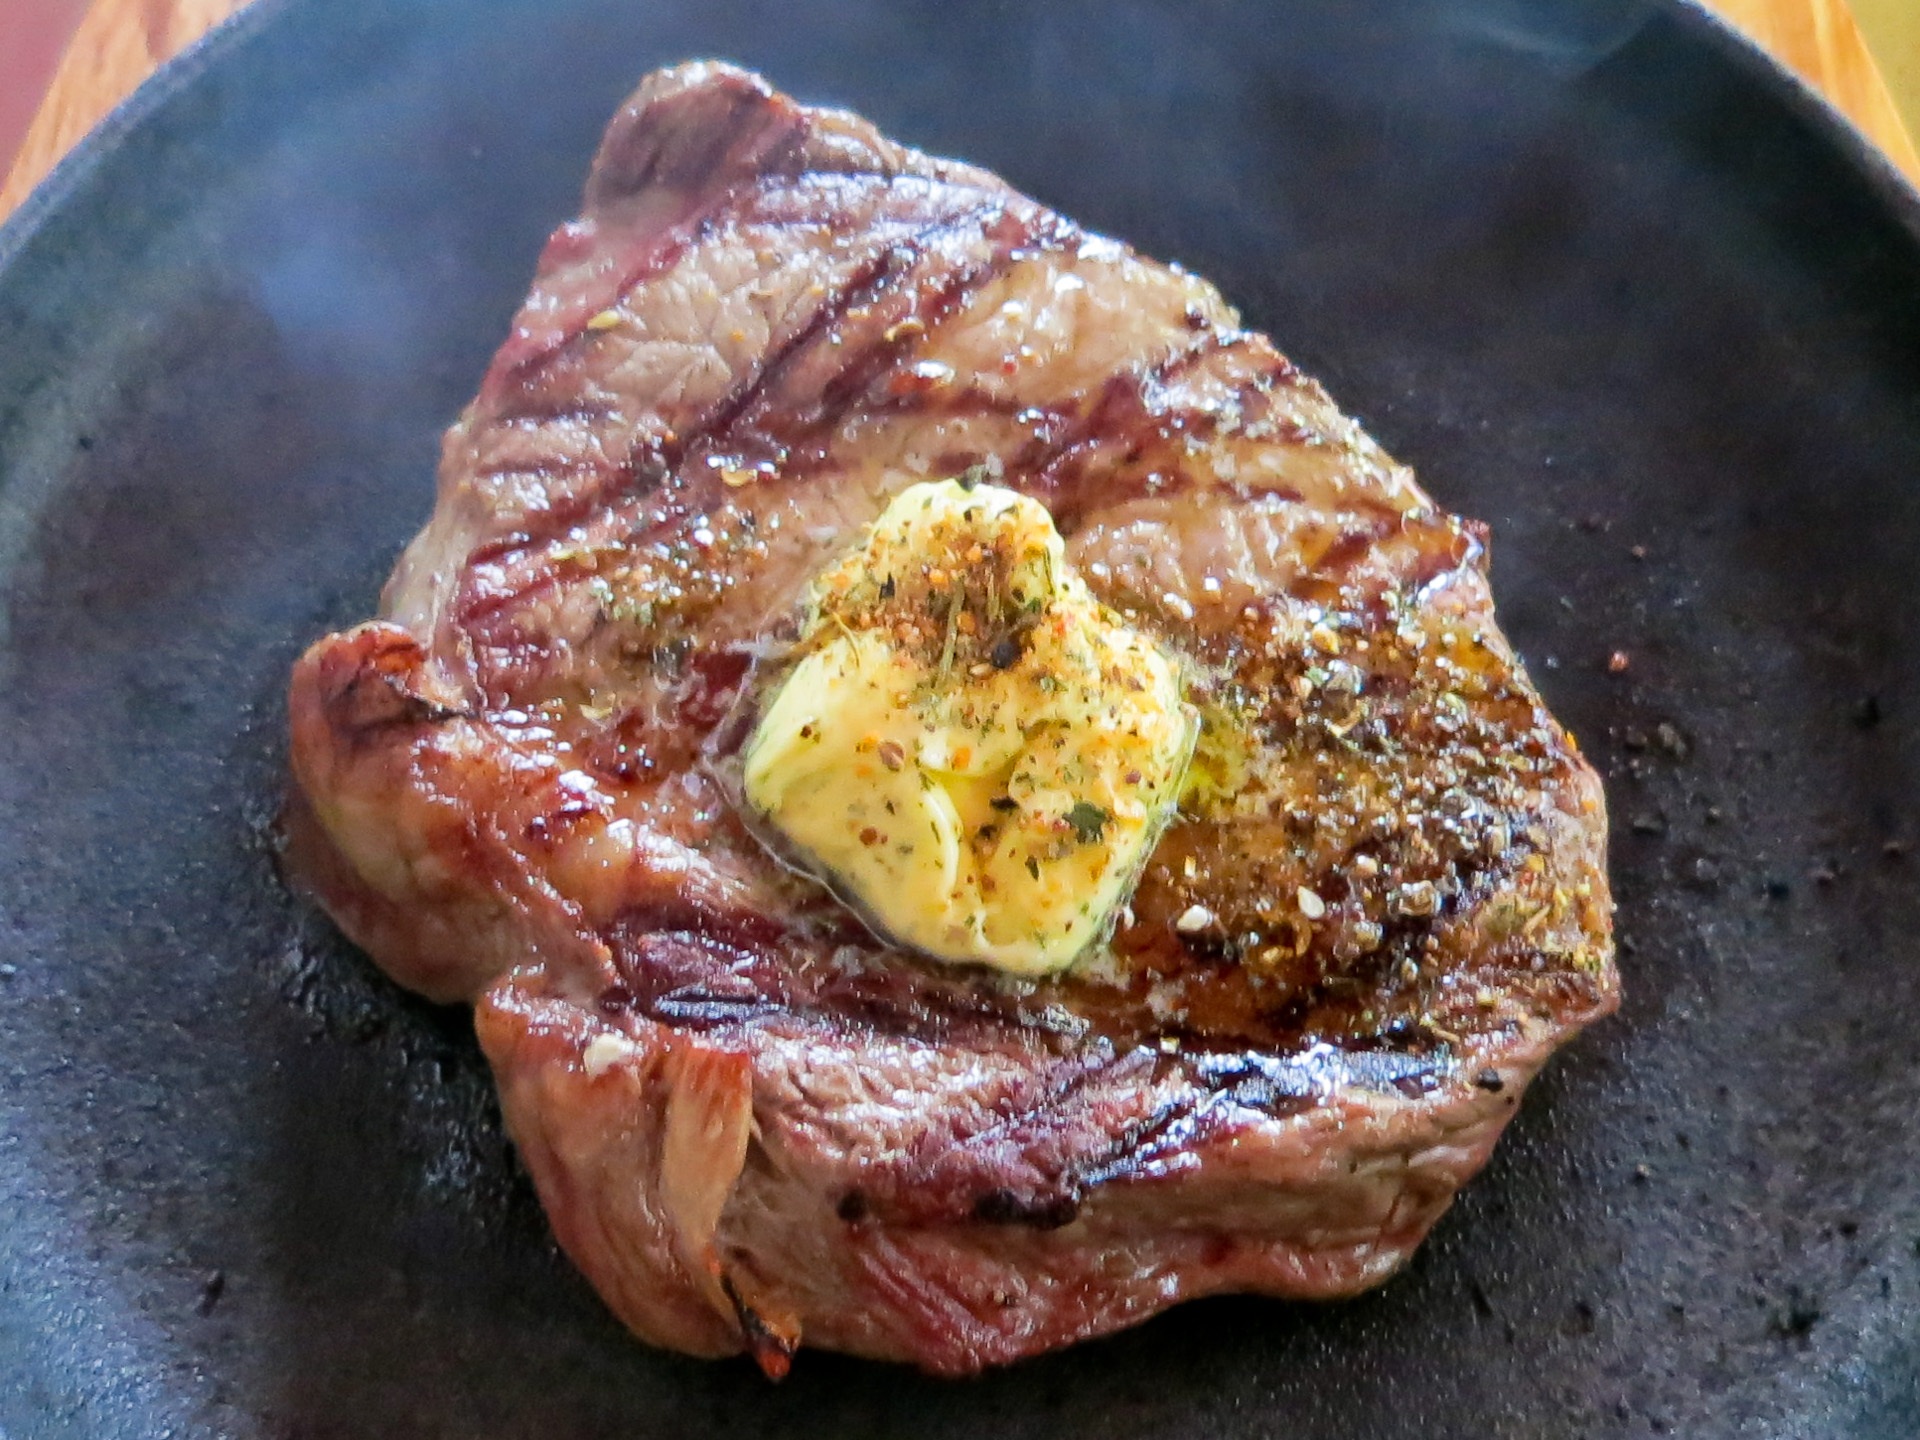
dish, meal, food, cooking, produce, breakfast, meat, pork, cuisine, pan, steak, pork chop, roasting, frying, sirloin, rumpsteak, rib eye steak, animal source foods, sirloin steak, meat chop